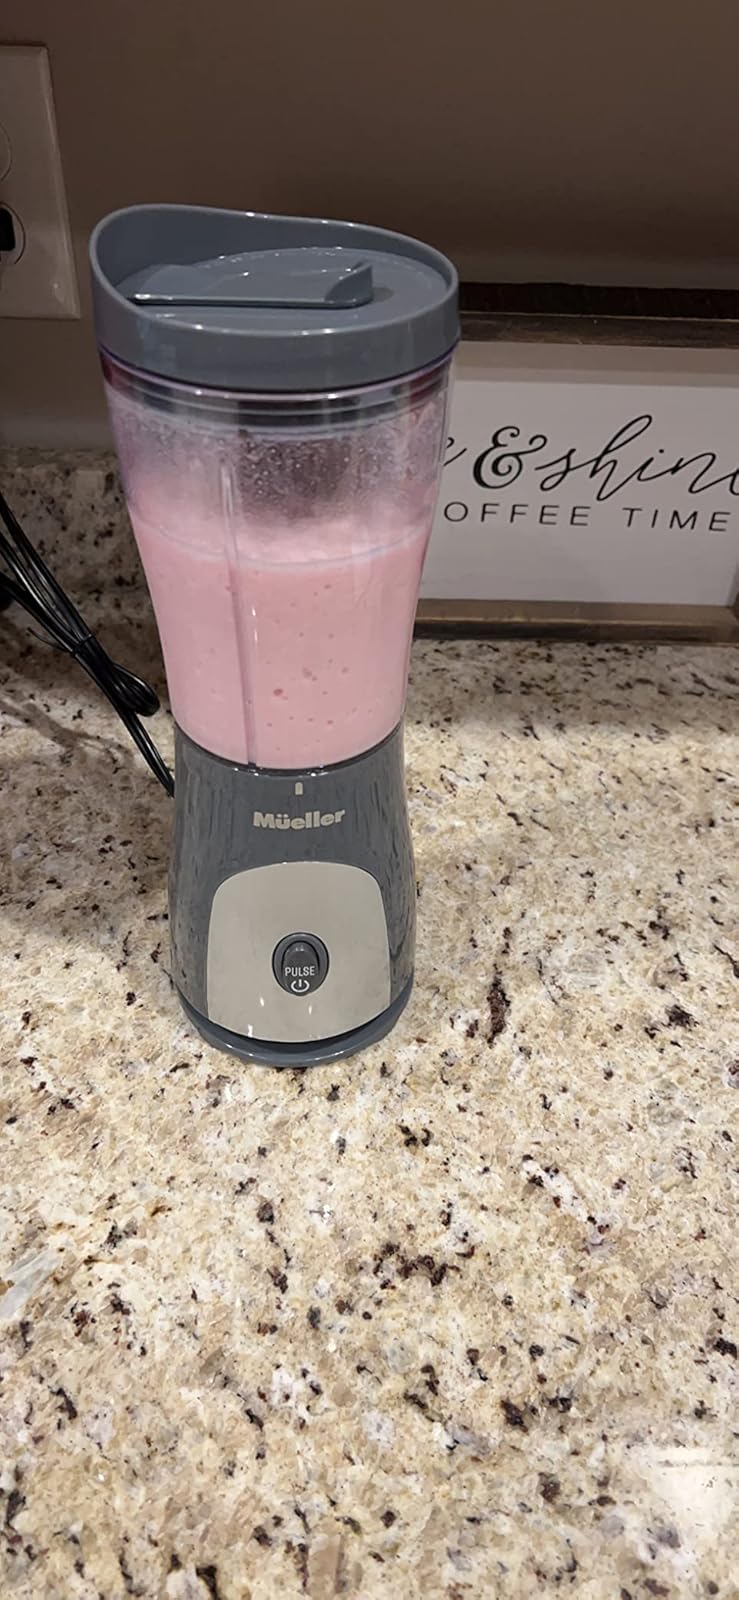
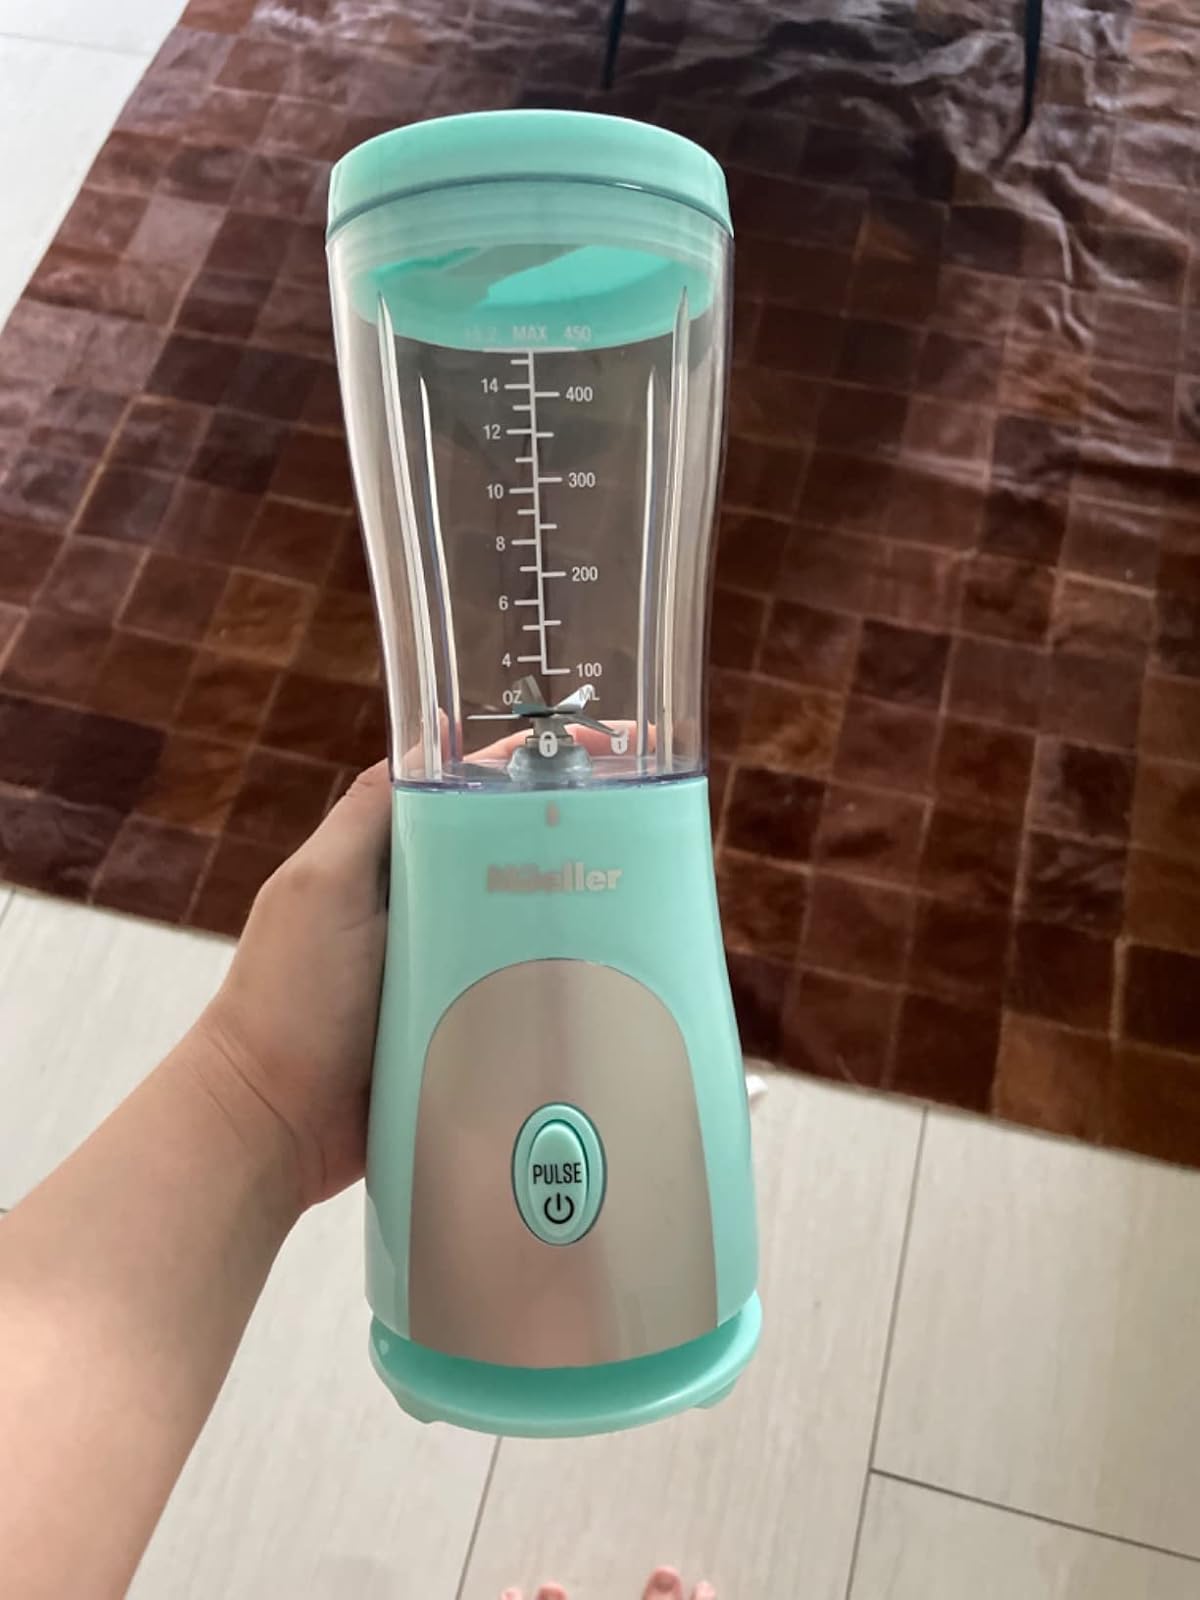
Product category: items_blender
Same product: no